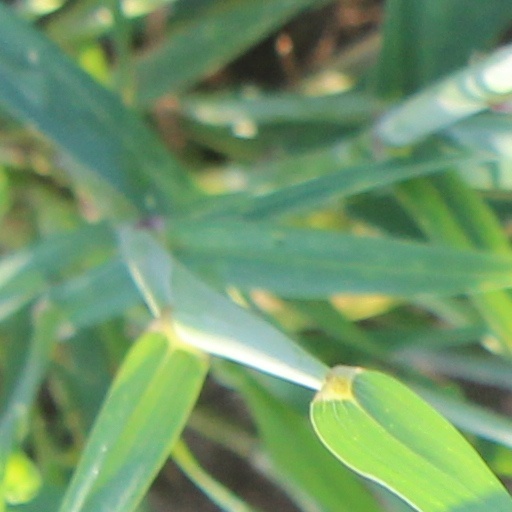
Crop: wheat